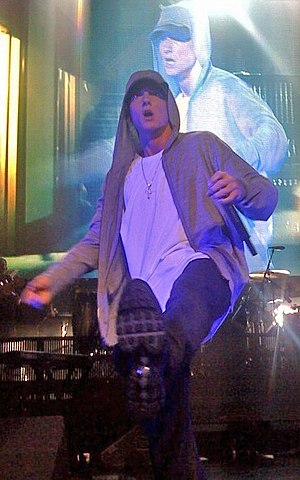
Eminem
Eminem optræder i 2009
Marshall Bruce Mathers III, bedre kendt under sit kunstnernavn Eminem